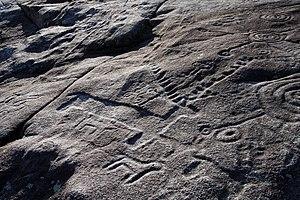
La zone archéologique de Tourón est l'un des sites d'art rupestre en plein air les plus remarquables de Galice. Elle est située à Tourón, une paroisse civile de la commune de Ponte Caldelas, dans la province de Pontevedra en Espagne. C'est un immense site de plus de 150 000 mètres carrés, composé de cinq stations de pétroglyphes et de gravures rupestres. Le site fait partie du groupe d'art rupestre de Terras de Pontevedra.